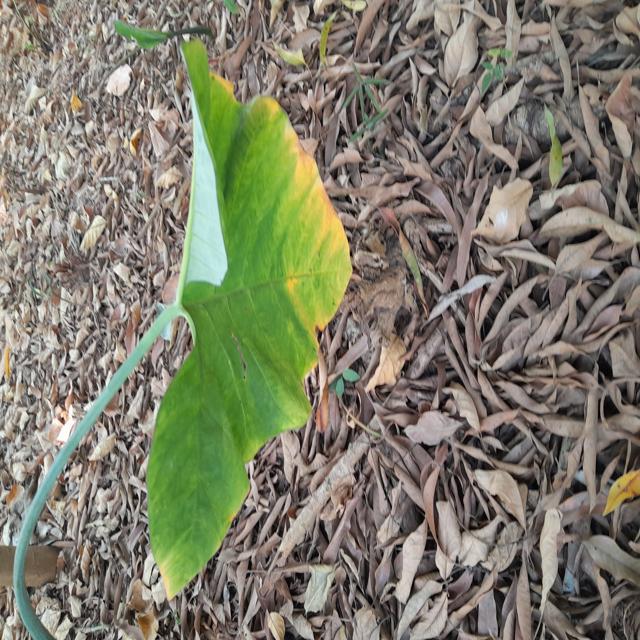
Label: Early_Blight